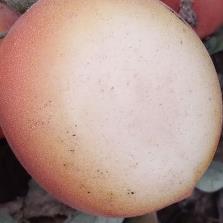
Crop: Tomato
Condition: sunburn-d